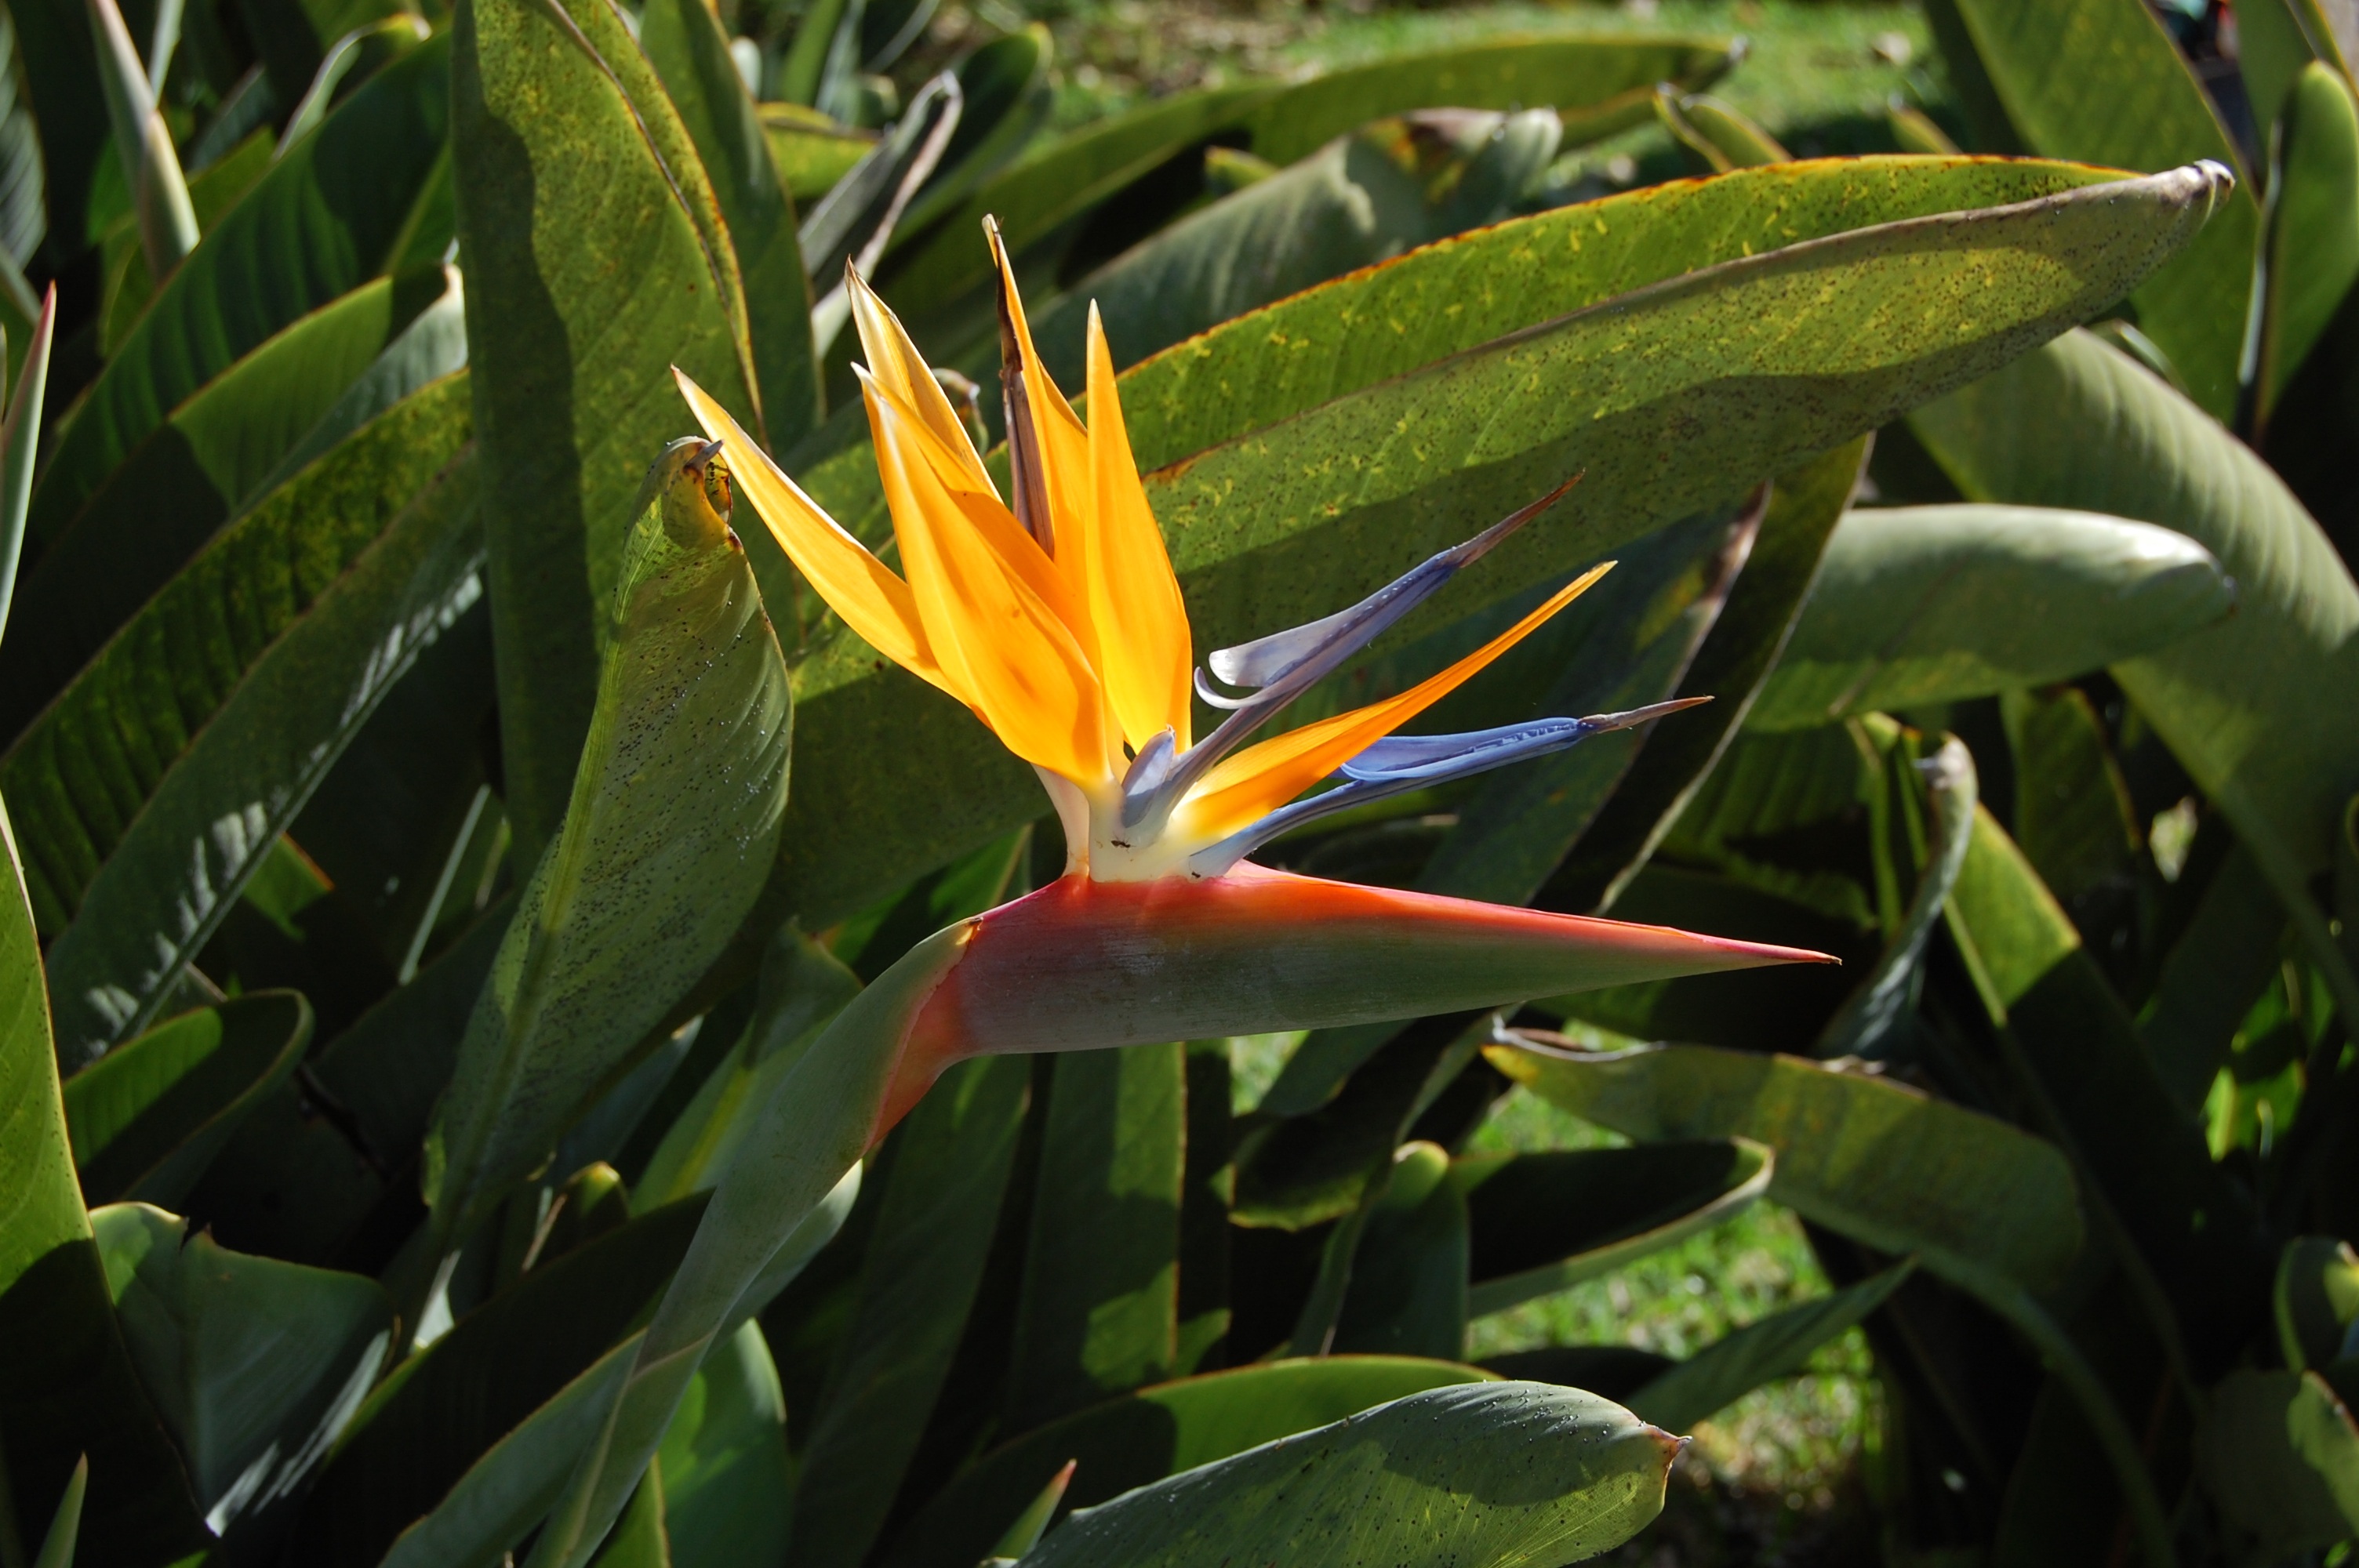
nature, grass, plant, leaf, flower, green, botany, flora, madera, tropics, flowering plant, strelicja, canna lily, land plant, canna family